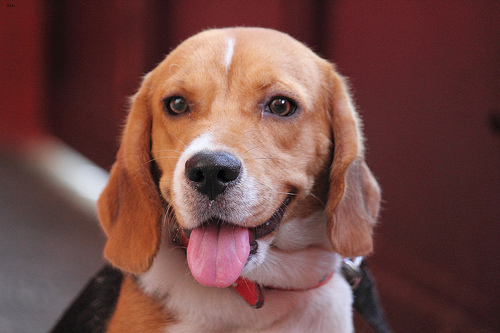
Breed: beagle